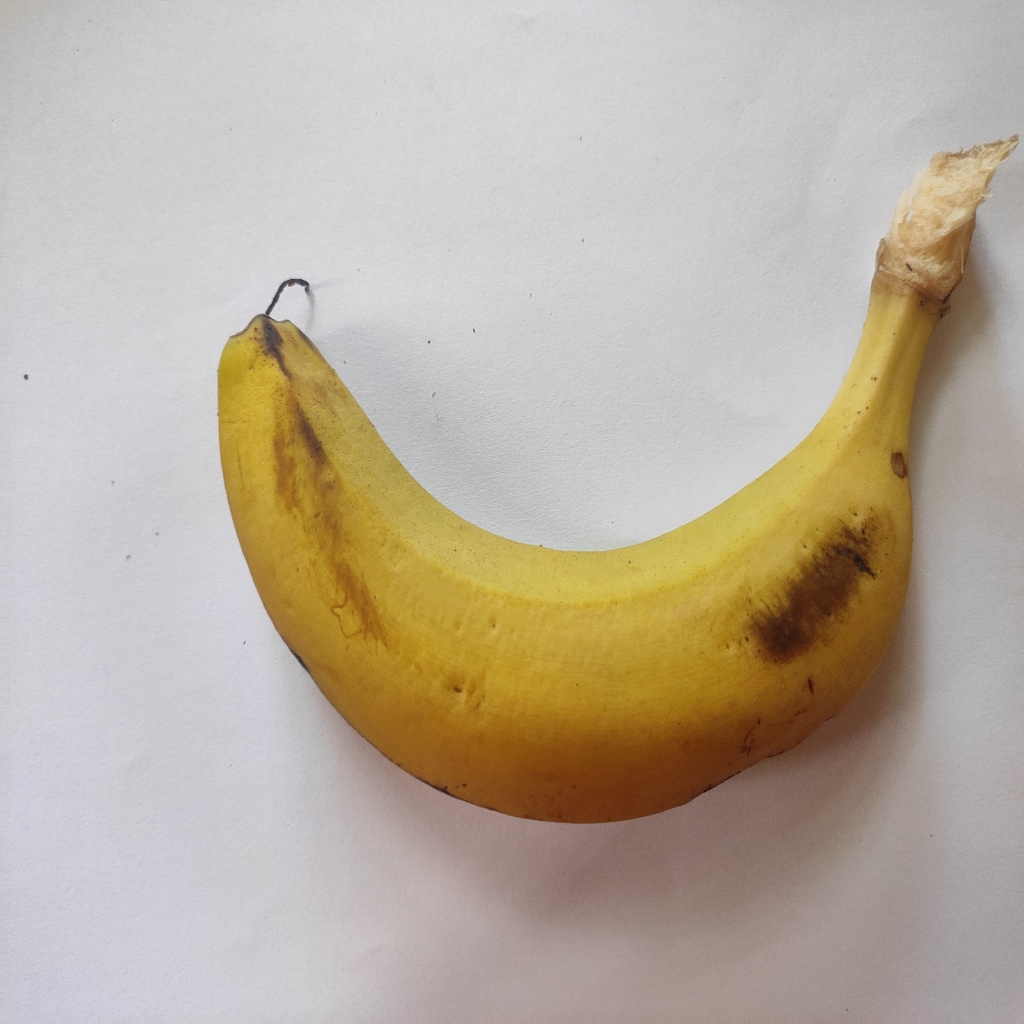
Crop: banana
Quality class: Class_A